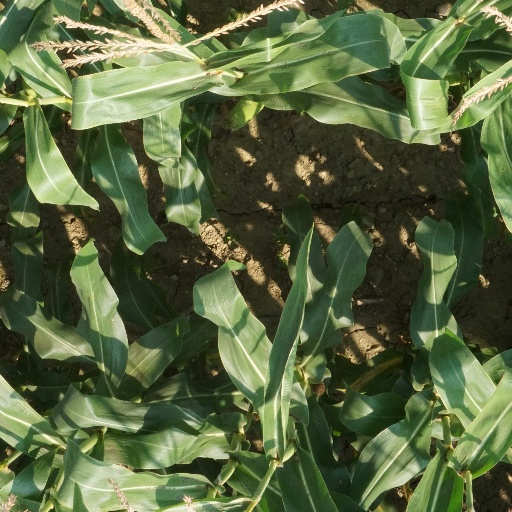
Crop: maize; corn